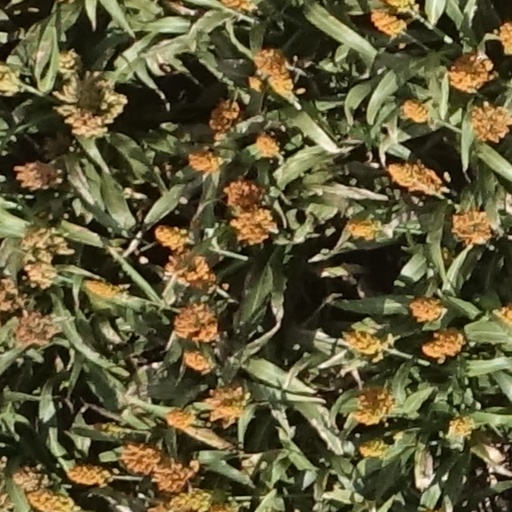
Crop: sorghum